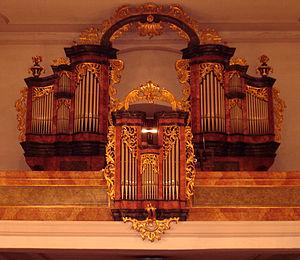
Gerhard Hradetzky est un facteur d'orgue autrichien.